Herøy Open Air Museum

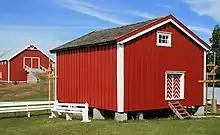
Elevated granary at the Herøy Parsonage

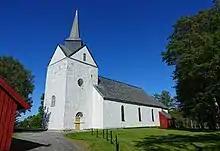
Herøy Church

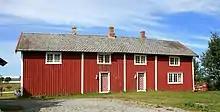
Servants' housing ("borgstua") at the Herøy Parsonage

The Herøy Open Air Museum is a museum at the Herøy Parsonage on the island of Sør-Herøy in Nordland county, Norway. The museum is owned by the Herøy Historical Society ("Herøy Historielag") and the Norwegian Church Endowment ("Opplysningsvesenets fond, Ovf") but is operated by the Helgeland Museum.